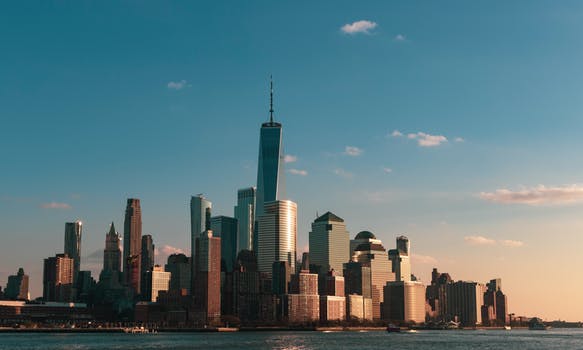
Label: No Watermark